The Sekhmet Hypothesis

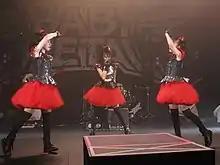
Babymetal - playful commanding symbolism within Pop Metal culture.

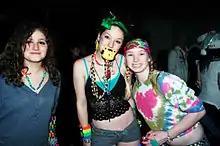
Ravers 2010 - wearing children's "kandy" beads, along with teething symbolism.

The hypothesis suggests that teenagers recapitulate infancy and childhood through pop culture. This self-referencing process supposedly leads to the manifestation of social symbols. Spence proposes that the life scripts start in infancy from the state of friendly weakness, an idea already proposed by Thomas Harris in his book, "I'm OK, You're OK" in 1970.